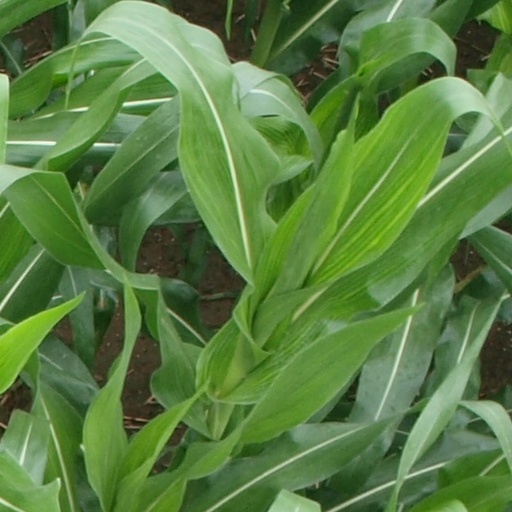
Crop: maize; corn